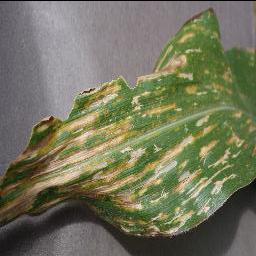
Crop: corn
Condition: (maize)_cercospora_spot_gray_spot